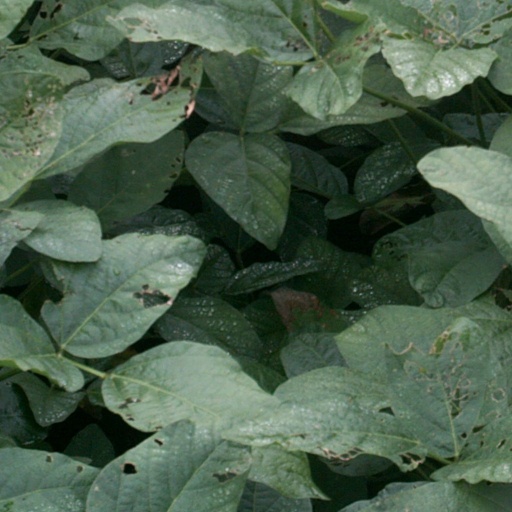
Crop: soybean